Dallara

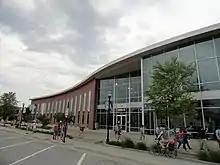
Dallara IndyCar Factory near the Indianapolis Motor Speedway

Dallara debuted as a chassis builder and supplier at the IndyCar Series in 1997, and has been the single chassis builder and supplier since 2007. The manufacturer has won seventeen of the twenty Indianapolis 500s they have contested. In 2013, Dallara reached its milestone 200th Indy car victory at Barber.